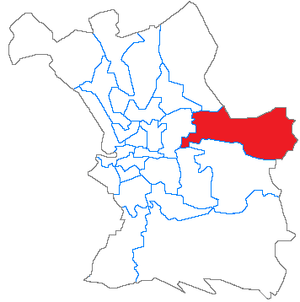
Situation du canton dans la ville de Marseille
Le canton de Marseille-Les Trois Lucs est une ancienne division administrative française située dans le département des Bouches-du-Rhône, dans l'arrondissement de Marseille. Il avait été créé en 2004.